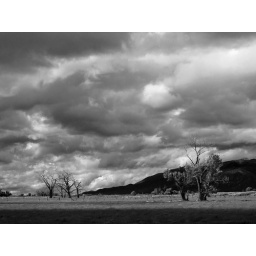
Near Taos, New Mexico, stormy clouds hover above trees in a pasture.